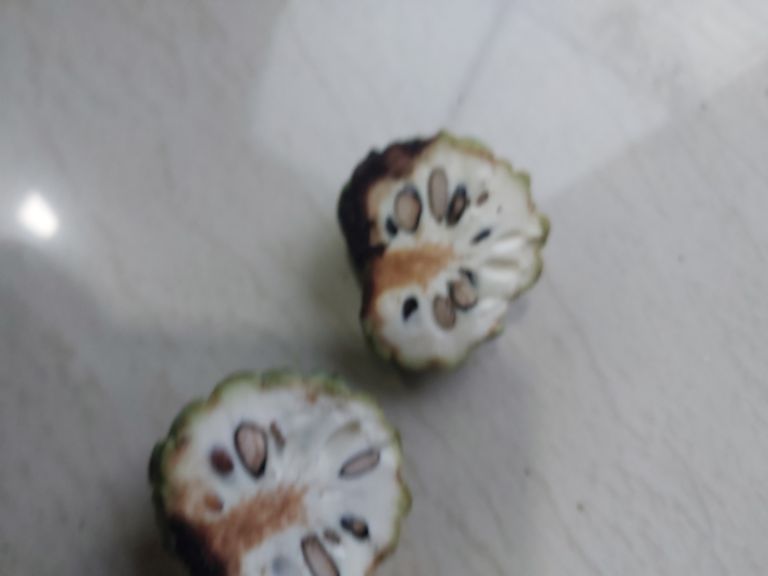
Disease label: Diplodia Rot